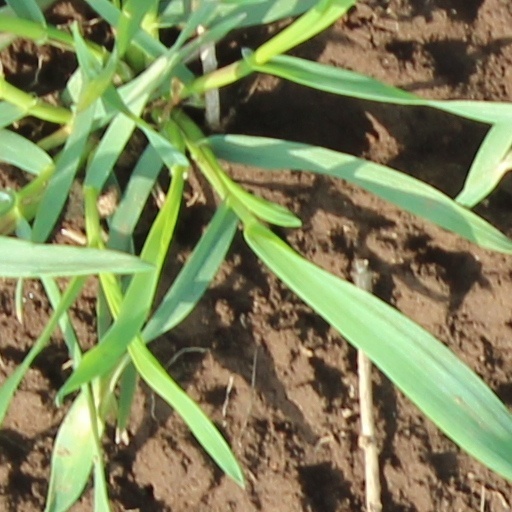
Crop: wheat